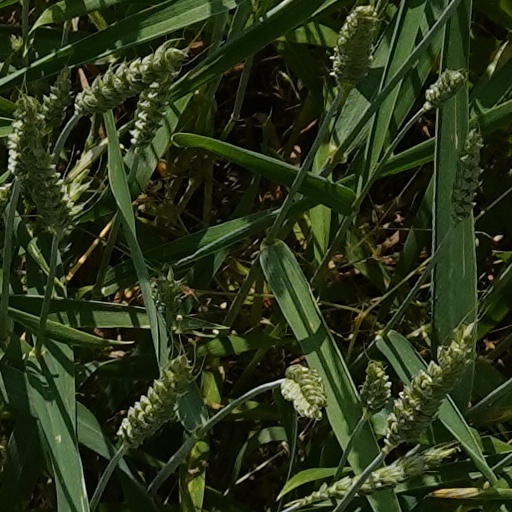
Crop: wheat